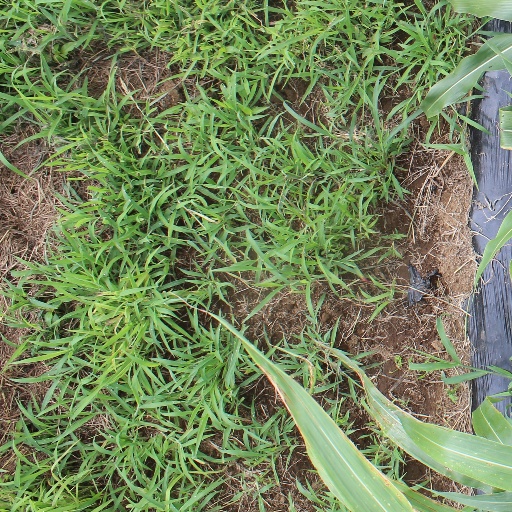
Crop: sorghum